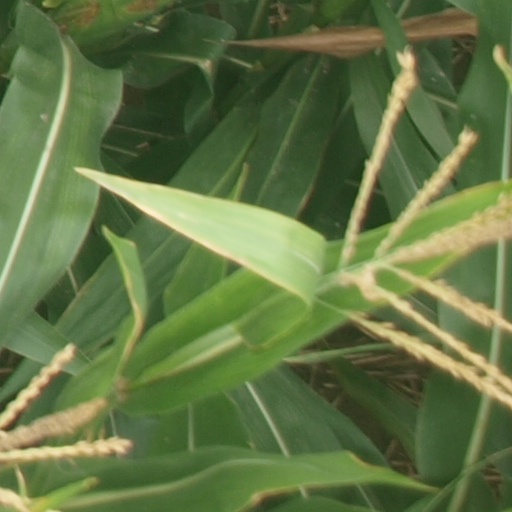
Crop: maize; corn